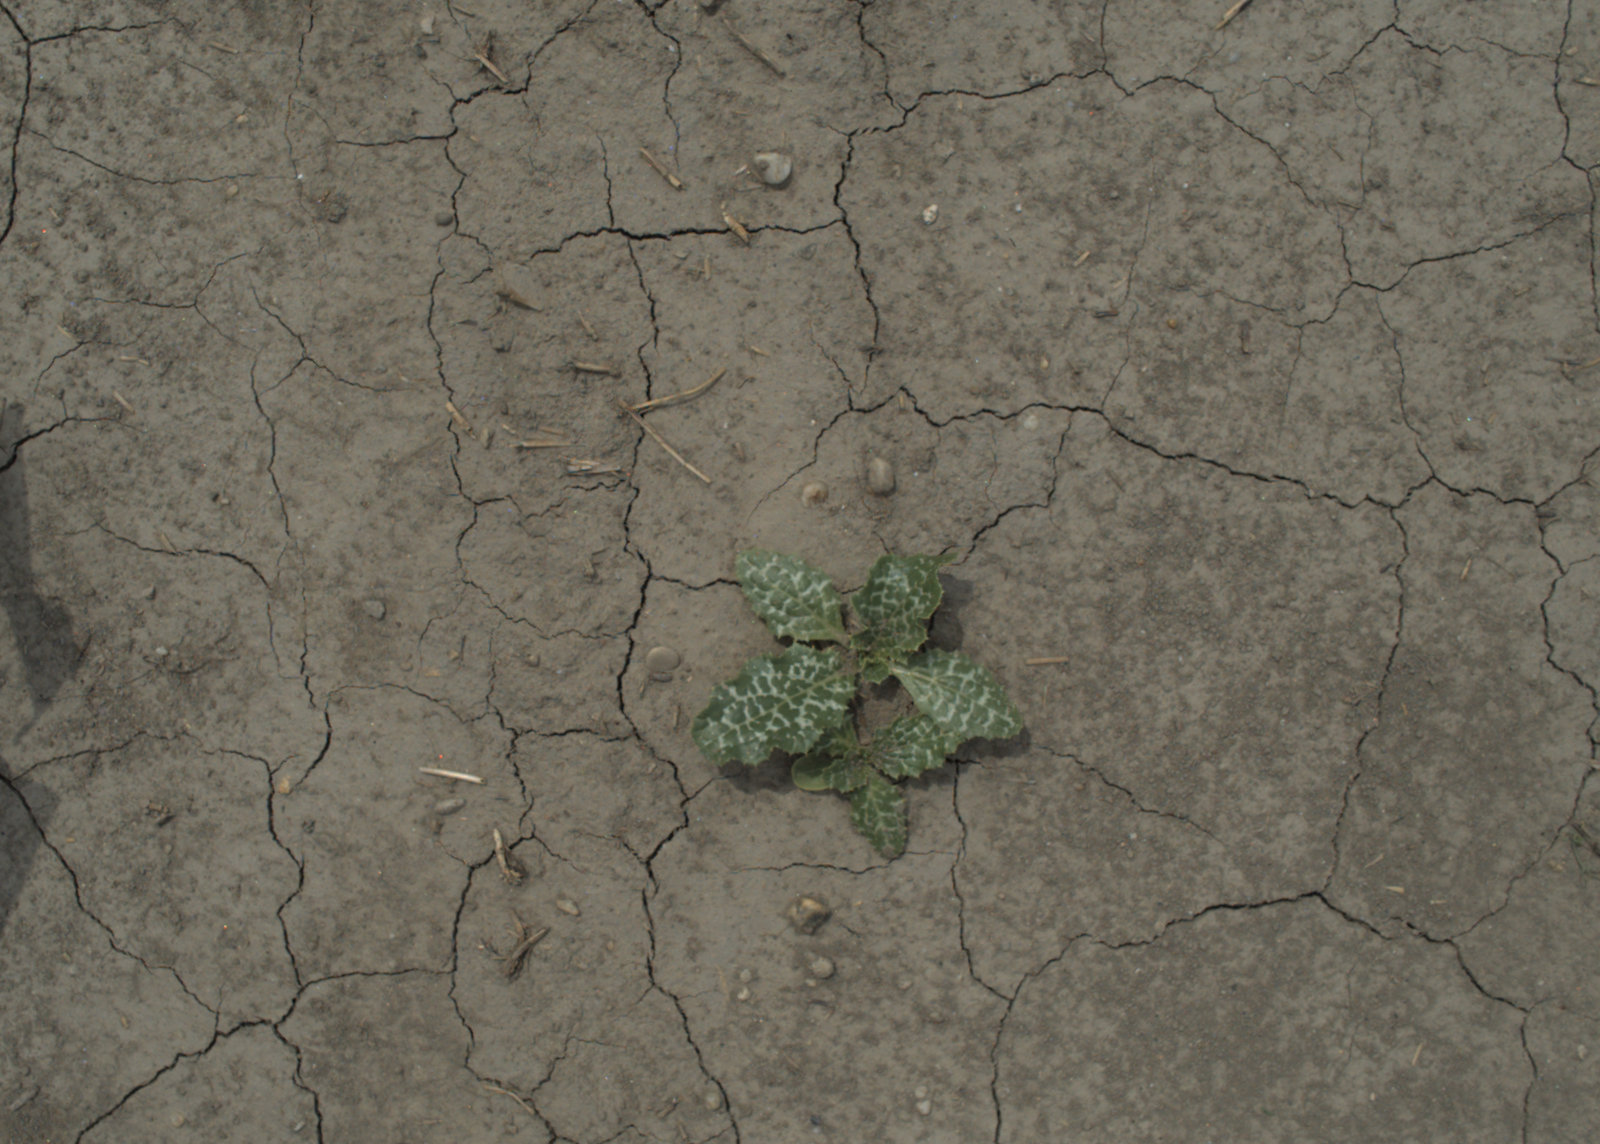
Capture date: 21.07.2021 12:51:31
Weather: mixed
Wind: medium
Seeding date: 08.06.2021
Plant canopy height (mm): 962